Scott Aitchison

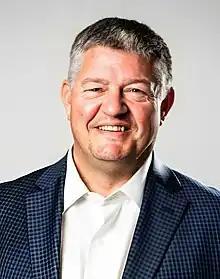
Aitchison in 2022

Scott Aitchison (born January 14, 1973) is a Canadian politician who has served as a member of Parliament for Parry Sound—Muskoka since 2019. A member of the Conservative Party, he previously served as the Mayor of Huntsville from 2014 to 2019.